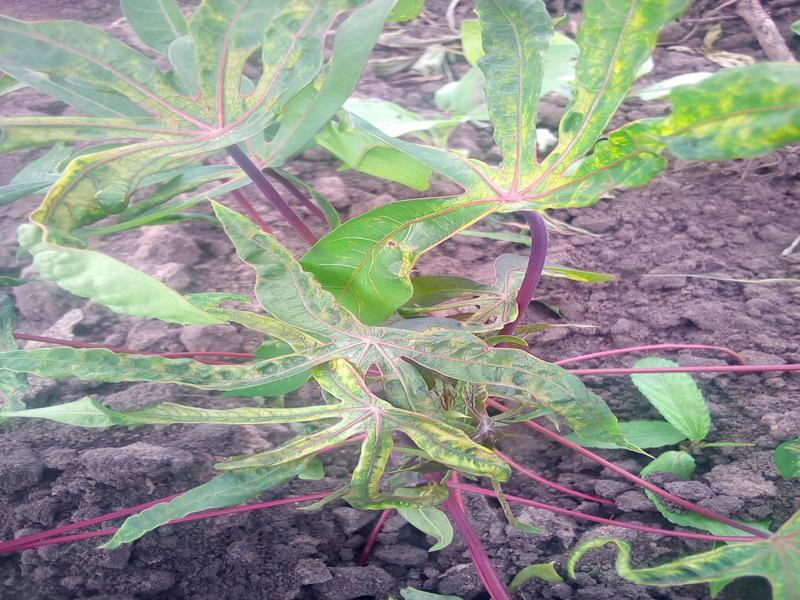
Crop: cassava
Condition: mosaic_disease